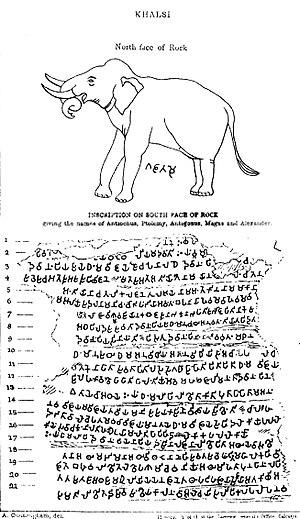
L'inscription de Khalsi est une inscription rupestre en langue indienne rédigée par l'empereur Indien Ashoka aux alentours de 260 av.J-C. C'est l'un des plus importants des Édits d'Ashoka. L'inscription présente les Edits de 1 à 13. L'inscription a été découverte à Khalsi, village de l'Inde du Nord, par Alexander Cunningham vers 1850.